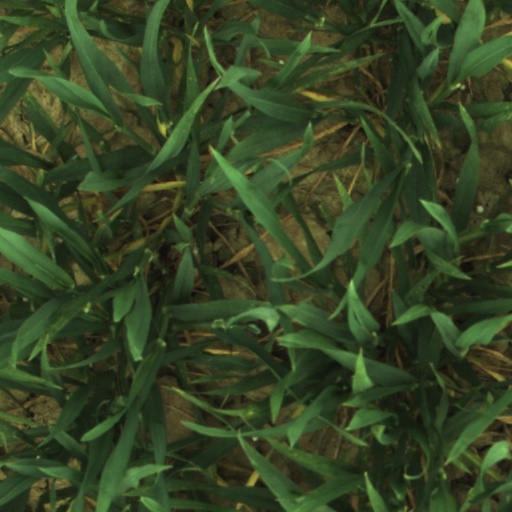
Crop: wheat